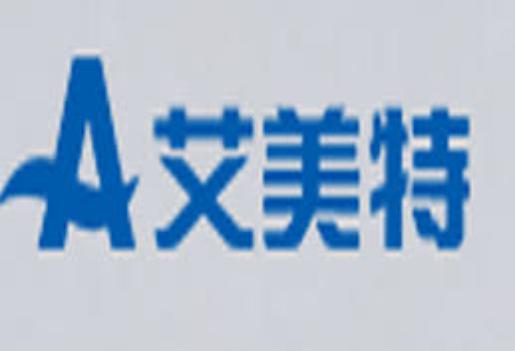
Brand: airmate
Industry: Electronic